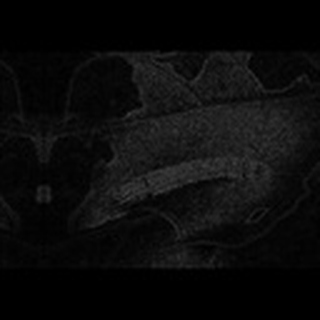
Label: cotton_army_worm